Kintetsu Railway

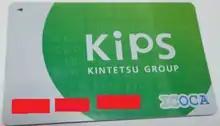
KIPS ICOCA card: the contactless smart card sold by the Kintetsu Railway

Kintetsu accepts ICOCA, PiTaPa, and other compatible nation-wide IC cards throughout their network except on the Ikoma cable car and Katsuragi ropeway. Various discount tickets are also available from their website or ticket machines, with varying valid areas and usage periods. Surutto Kansai passes can be used in the Keihanshin area, west of Aoyamachō and north of Tsubosakayama stations.